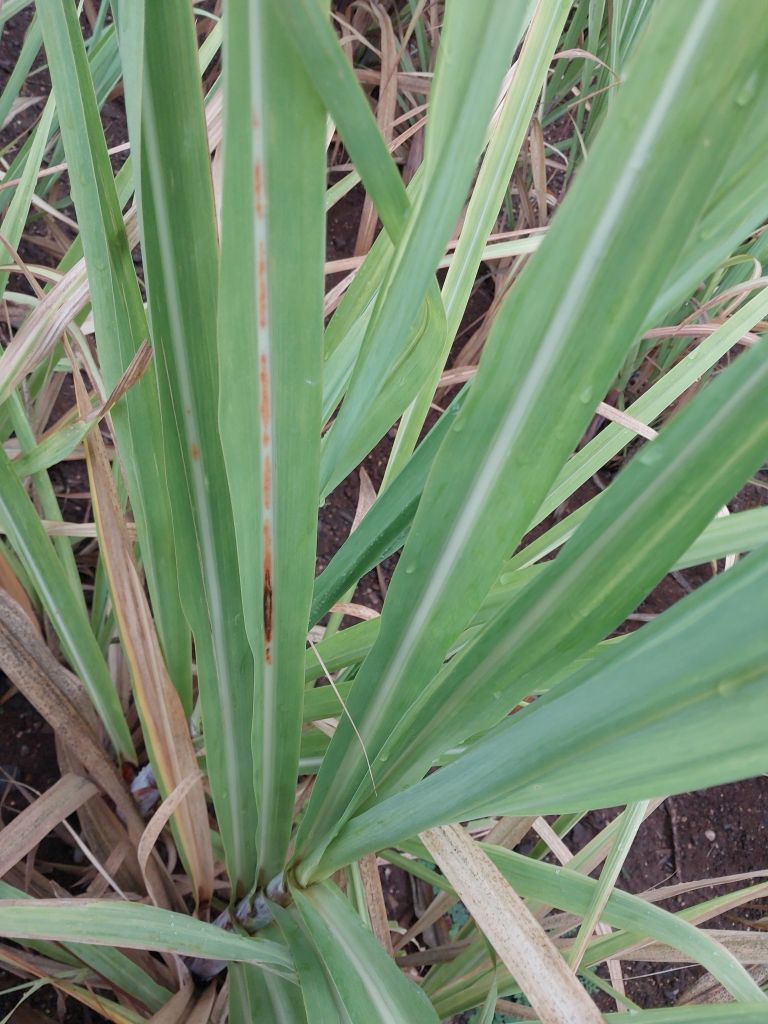
Label: Brown Spot